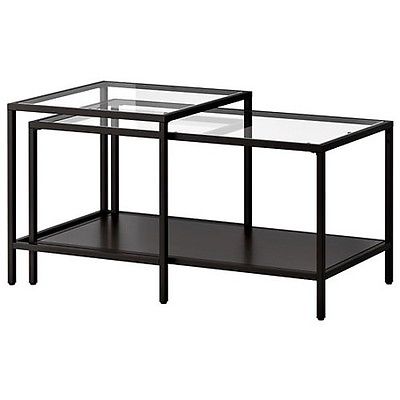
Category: table